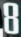
Number: 8